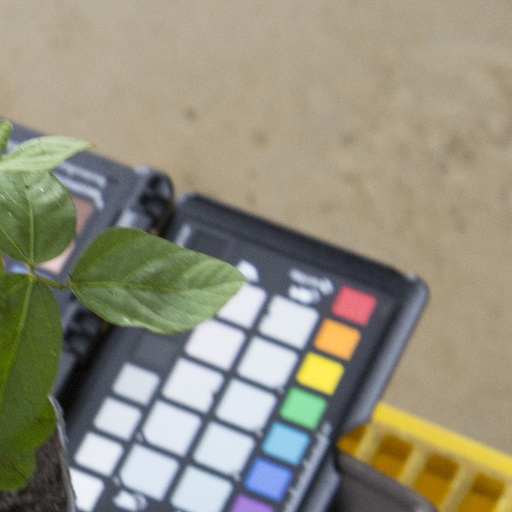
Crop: soybean